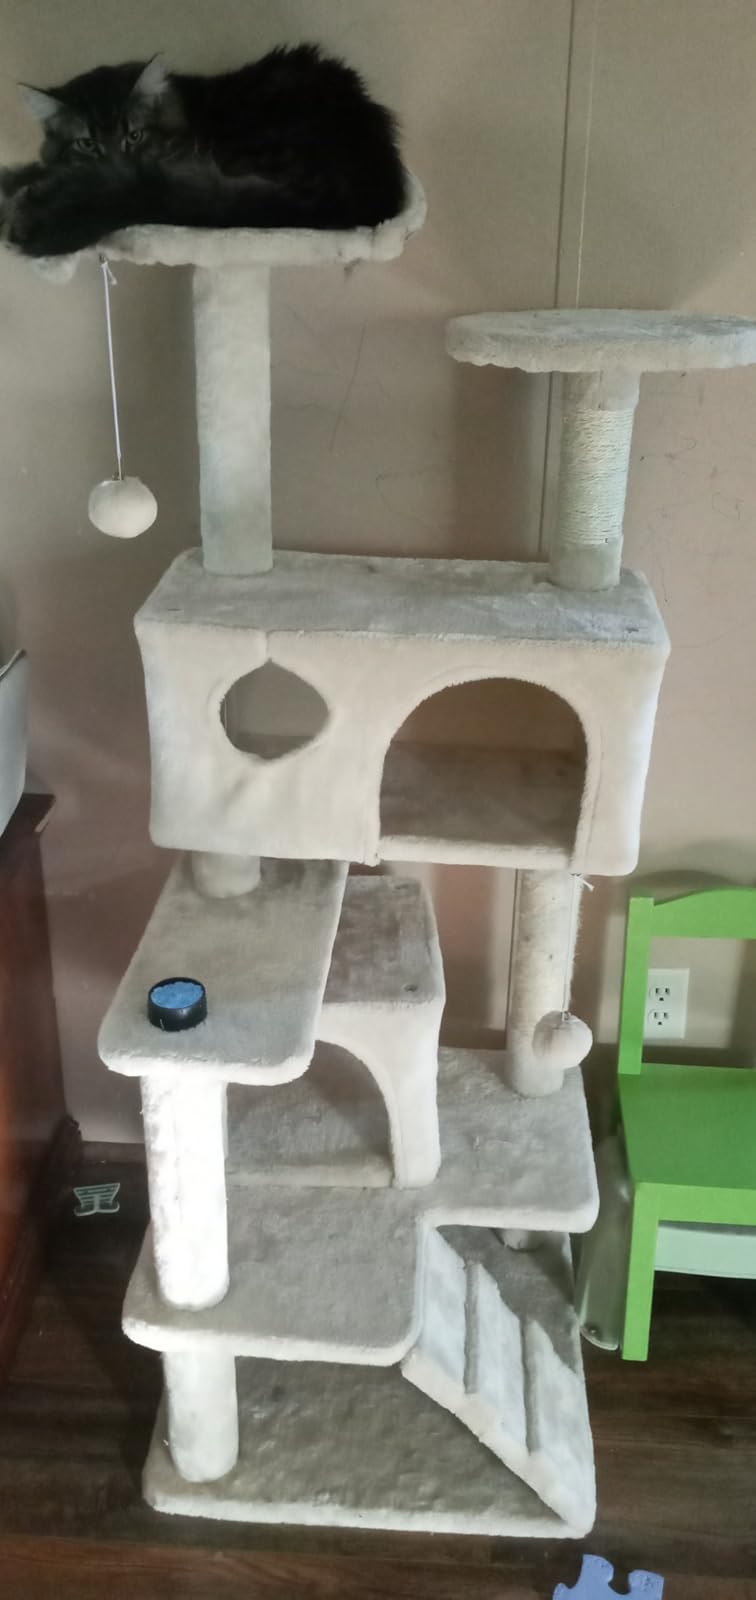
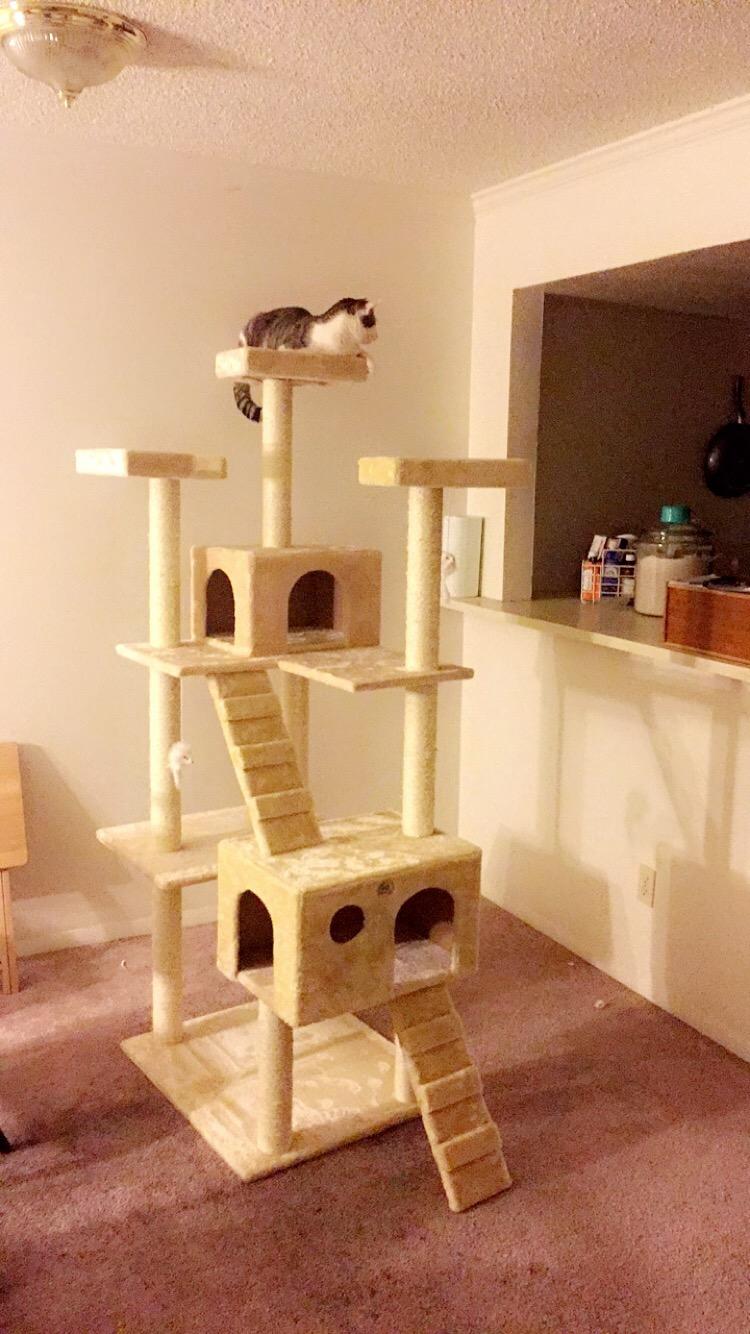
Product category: items_cat tree
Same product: no